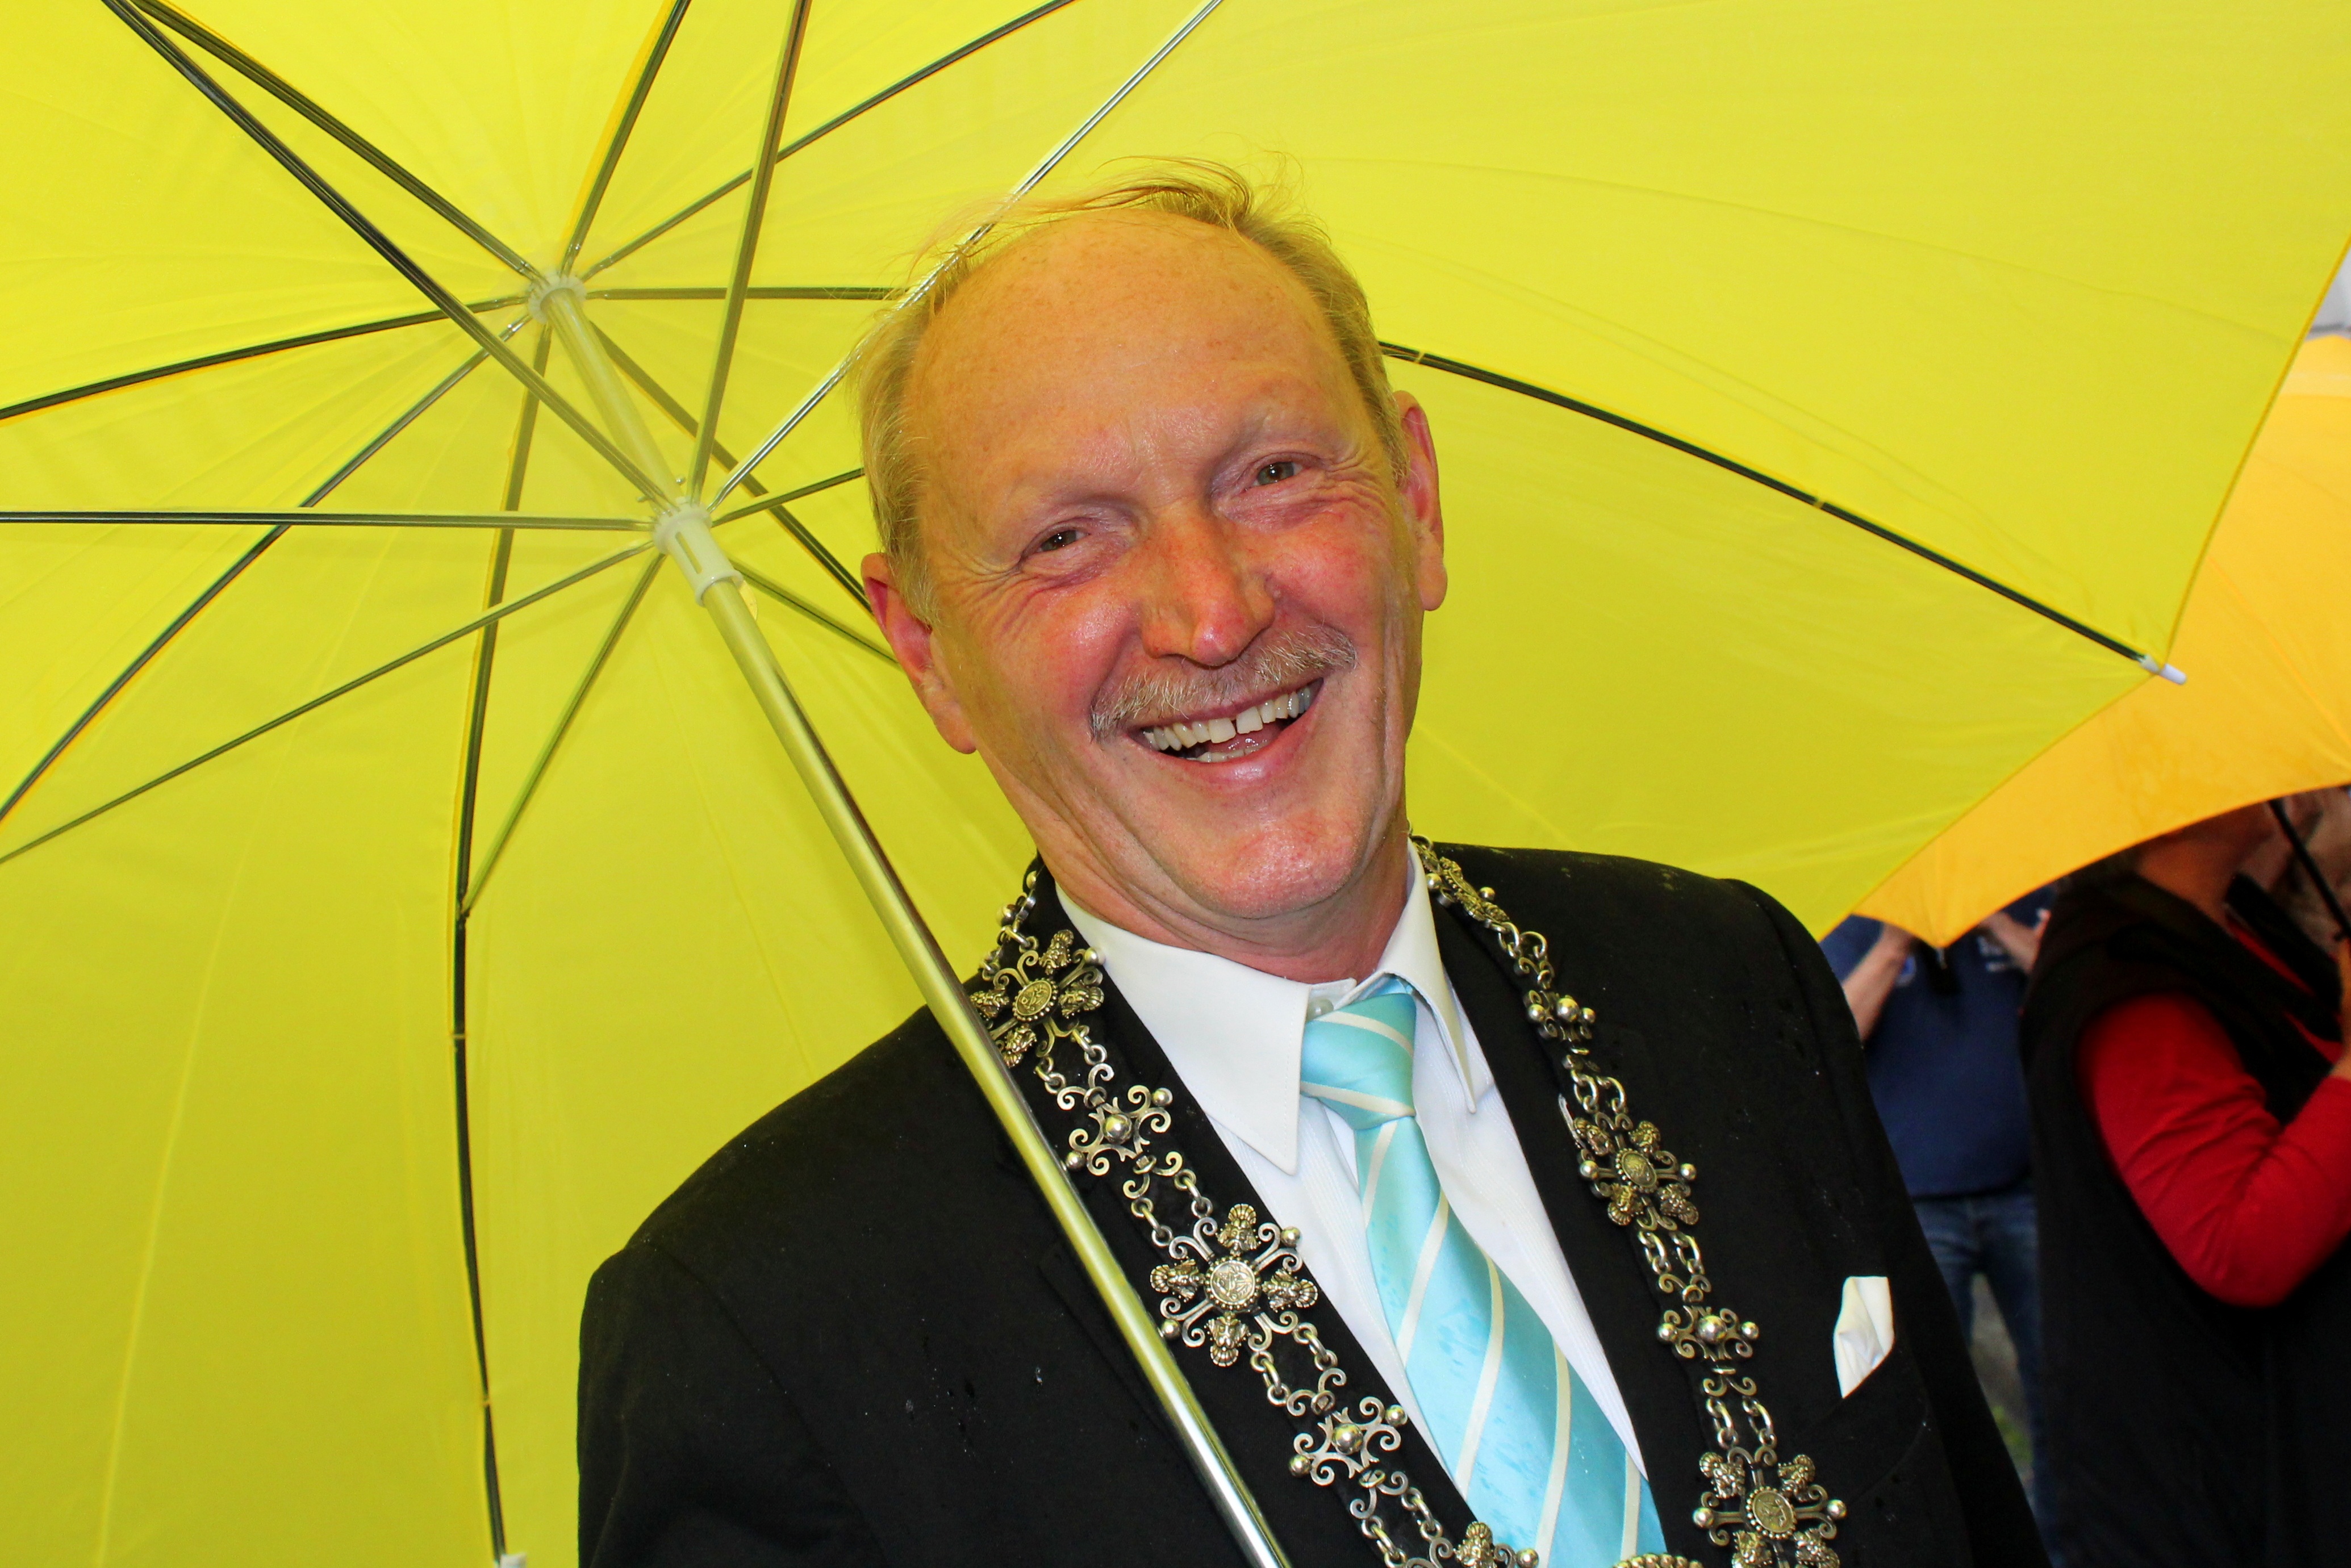
rain, aircraft, vehicle, yellow, cheerful, good mood, dusseldorf, shooting club